Adolf Passer

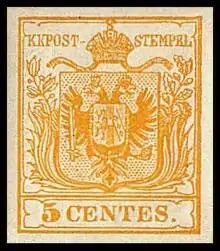
1850 stamp of Lombardy-Venetia

Adolf Passer was born in Prague around 1864, then in the Austrian Empire, which three years later would become part of the Austro-Hungarian Empire (Dual Monarchy). He began to collect stamps at the age of nine when an uncle bought him a collection of the issues of the German states at a fair. He sold his collection on entering compulsory military service in Austria.